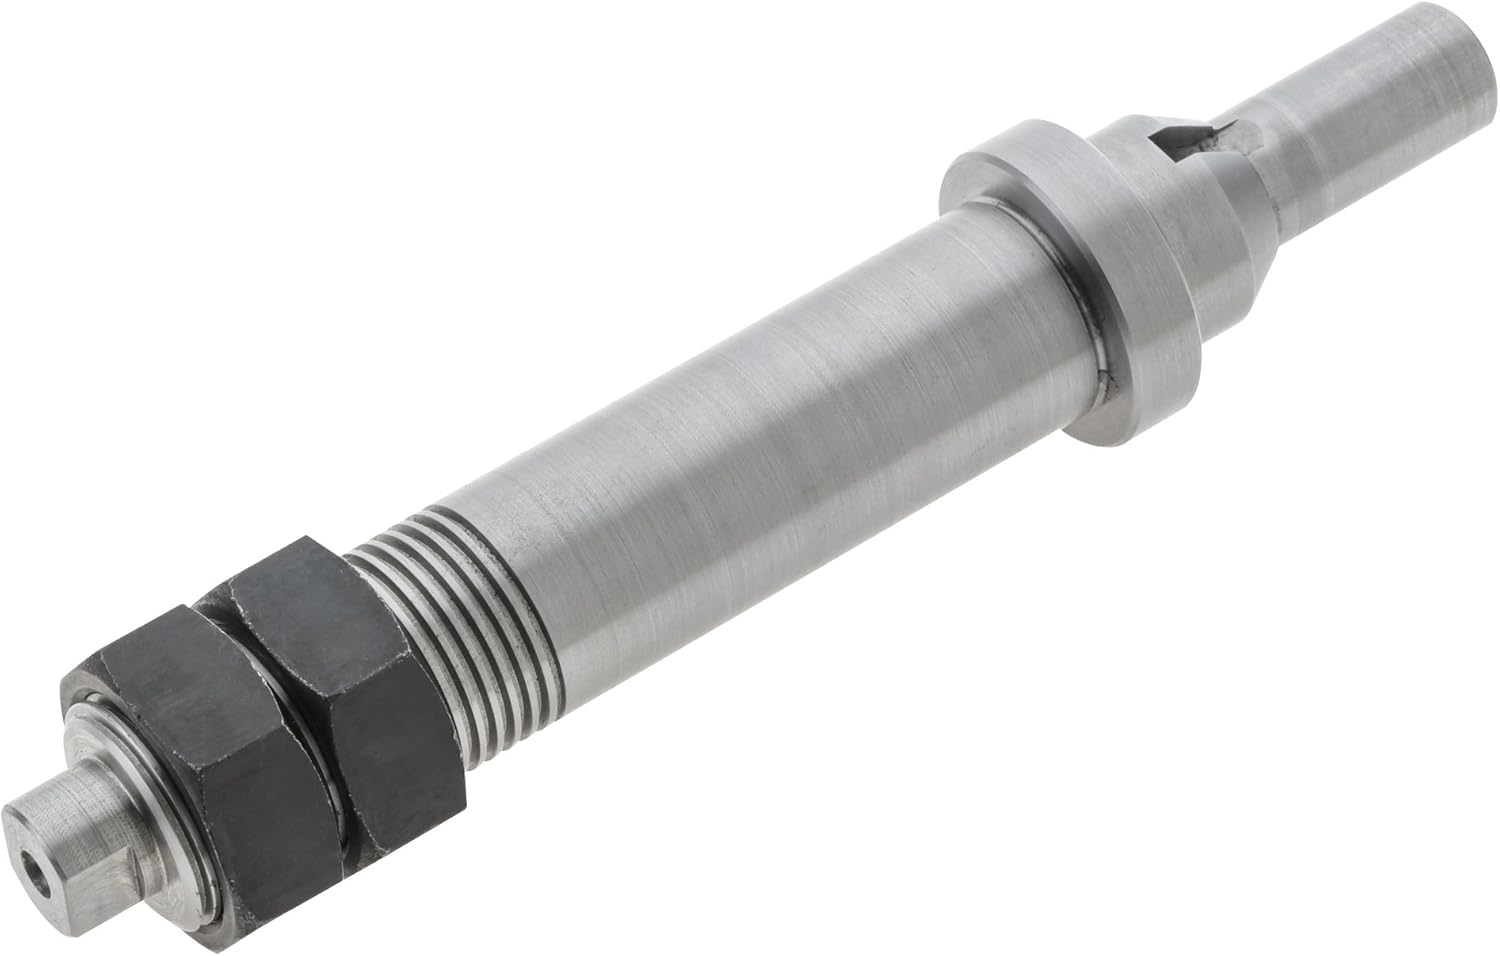
Grizzly G2910 Shaper Spindle for G1026, 4-Inch
Category: Tools & Home Improvement
Have you priced milled trim stock lately? if you have a shaper you can create an amazing selection of contemporary and traditional casings door mouldings window trim and more--for a fraction of lumber yard costs. our moulding head system allows you to choose from a wide variety of precision-ground cutter patterns for use in these cnc-machined aircraft aluminum cutterheads. the 2-Inch moulding head accepts all 2-Inch knives and works on shapers such as our g1035 and g4792 with 3/4-Inch spindles and motors 1 1/2 h.p. or larger. a 3-Inch spindle is required. the 3-Inch moulding head is ideal for use with our larger shapers and allows you to use all of our 2-Inch and 3-Inch cutters. the 4-Inch spindle is required when using the 3-Inch cutterhead on the model g1026. will also fit: g5912z g7214z g8621 g5913z g7215z g8622 g9862 and g9968.
Features: Have you priced milled trim stock lately? if you have a shaper you can create an amazing selection of contemporary and traditional casings door moduli | Our molding head system allows you to choose from a wide variety of precision-ground cutter patterns for use in these conk-machined aircraft aluminum | The 2-Inch molding head accepts all 2-Inch knives and works on shapers such as our g1035 and g4792 with 3/4-Inch spindles and motors 1 1/2 h